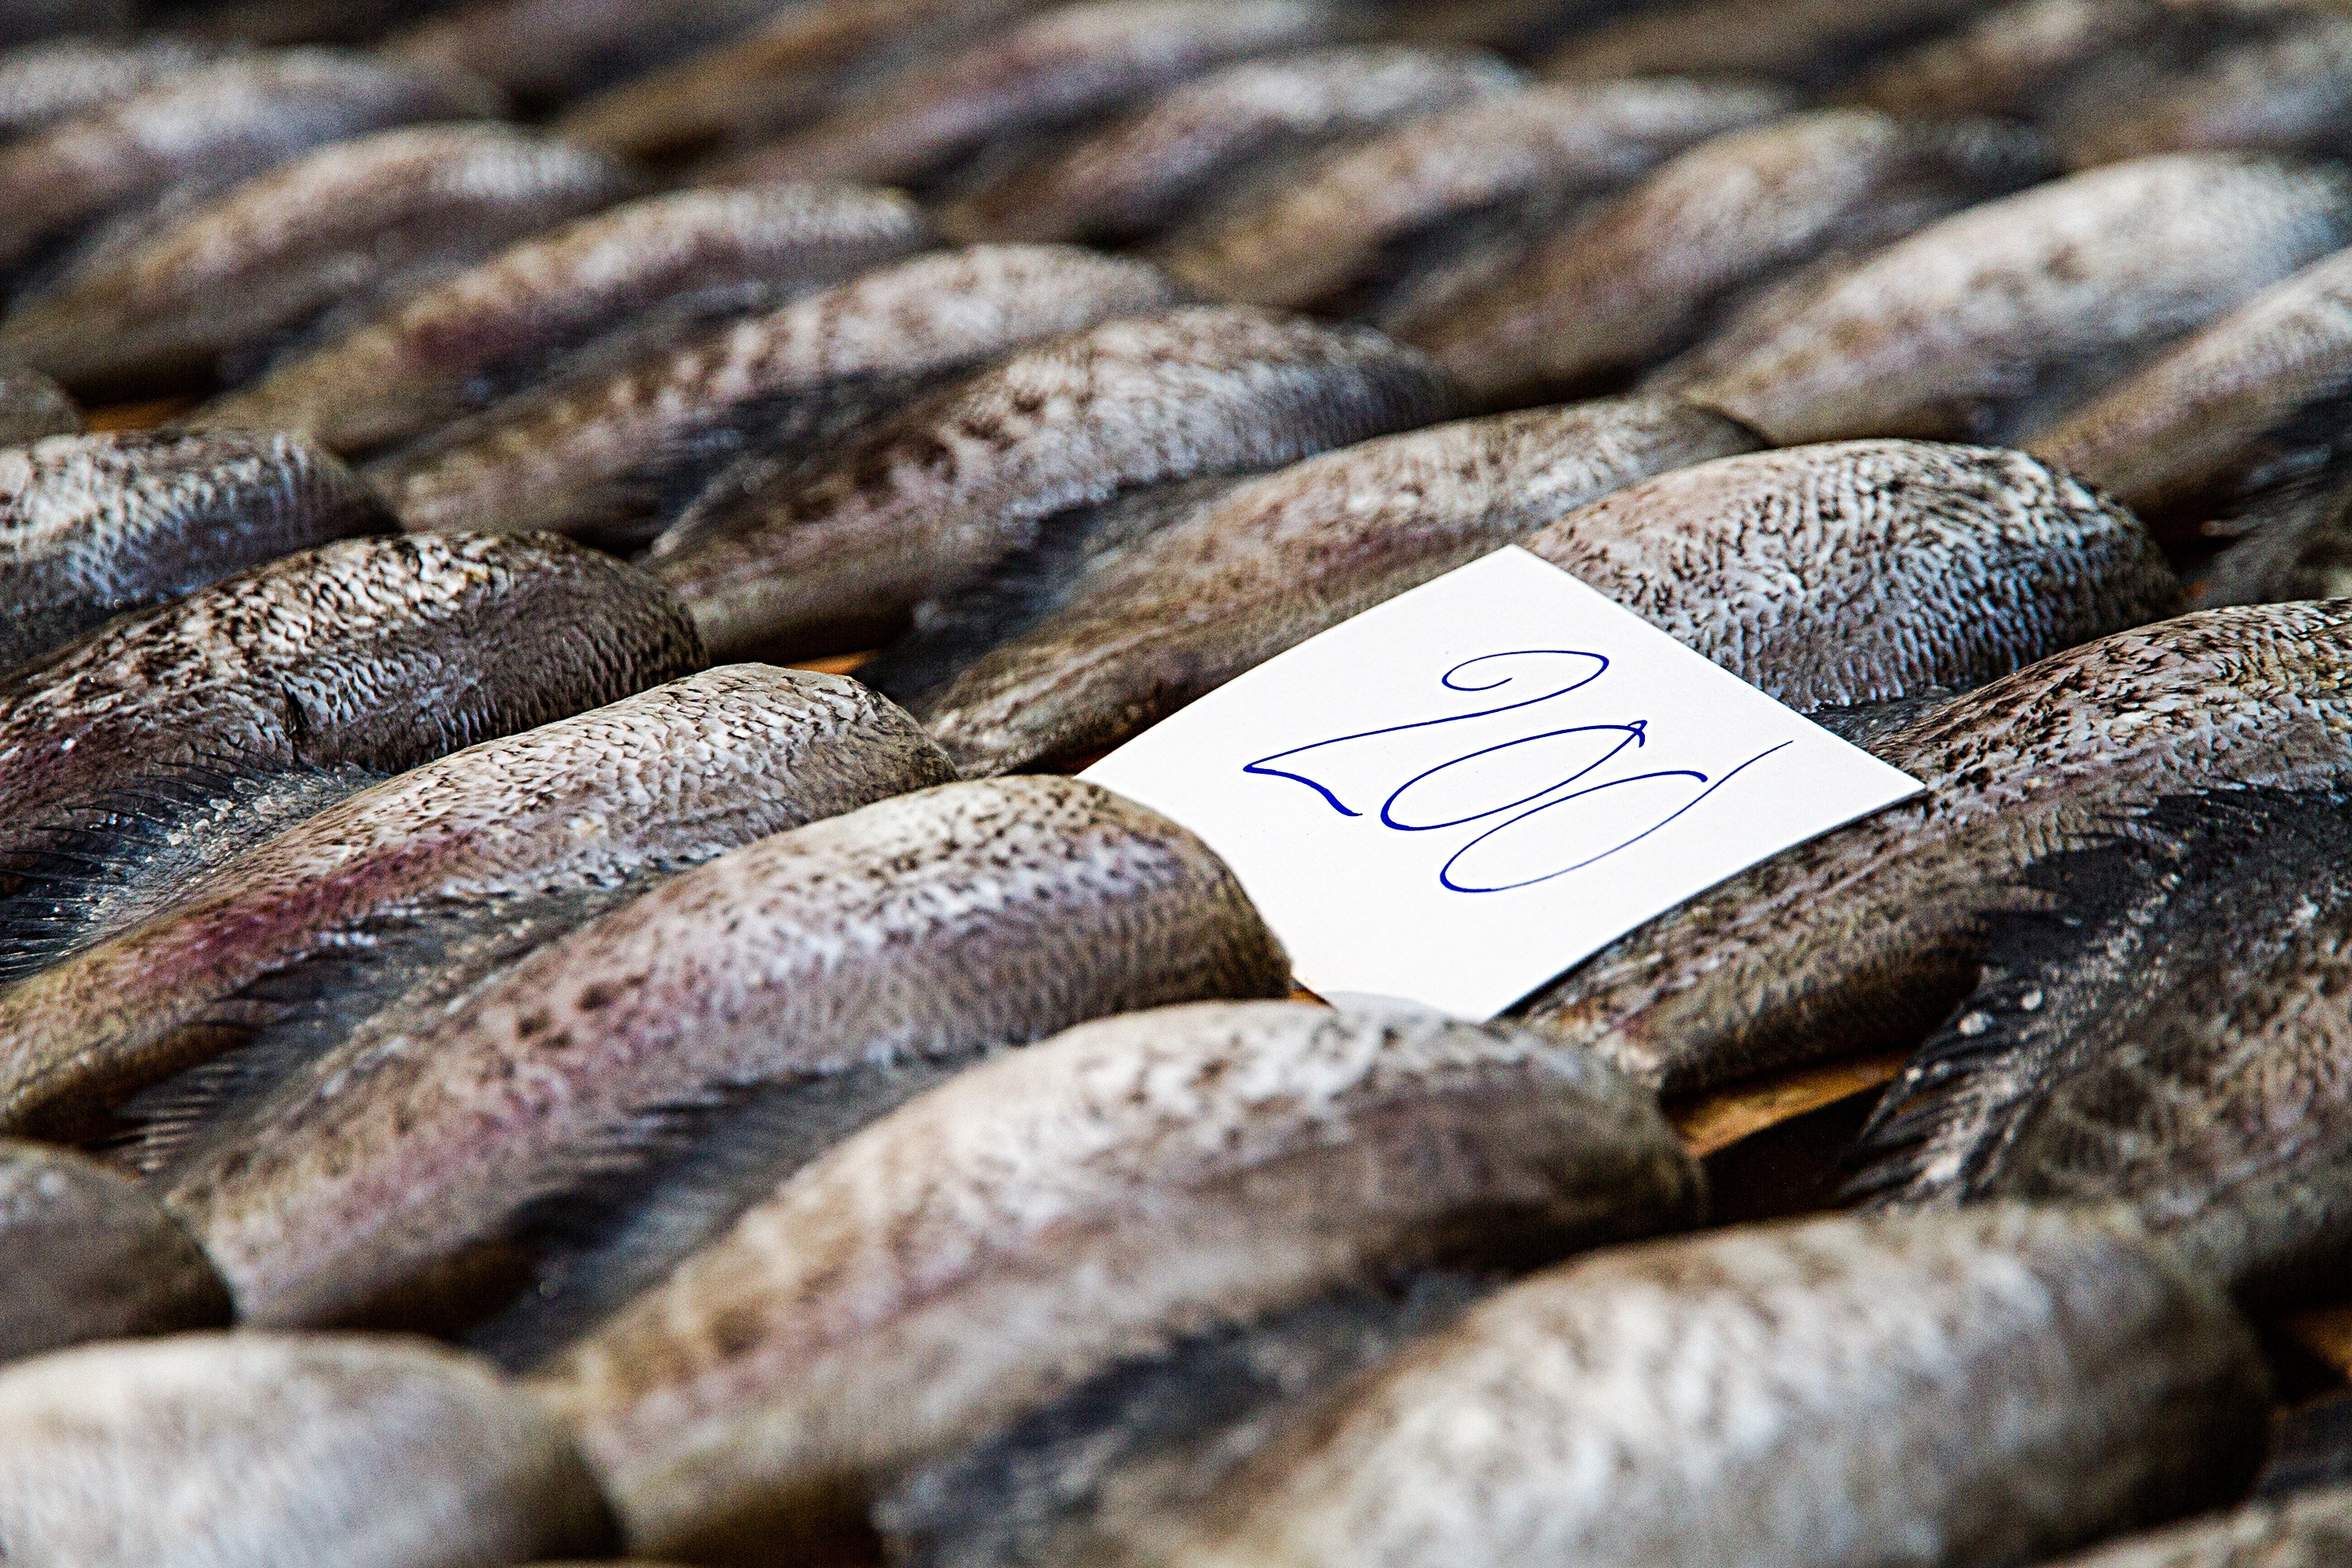
food, seafood, fish, cuisine, sardine, herring, pla salit, pla salit salted, salit dried fish, forage fish, capelin